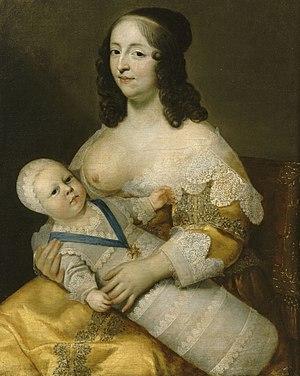
Louis XIV et sa nourrice, dame Longuet de La Giraudière. Premier portait connu de Louis XIV, alors âgé de quelques mois dans les bras de sa nourrice, Élisabeth Ancel, dame de La Giraudière.
Une assistante maternelle, également appelée nourrice ou nounou, est une personne qui s'occupe contre rémunération d'un ou plusieurs jeunes enfants qui ne sont pas les siens sur une durée limitée dans le temps. Depuis 1990 et par dérogation, l'assistante maternelle peut également accueillir des enfants en dehors de son domicile dans une maison d'assistant maternel